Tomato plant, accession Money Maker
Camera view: horizontal (90 deg, fisheye); turntable rotation: 60 degrees
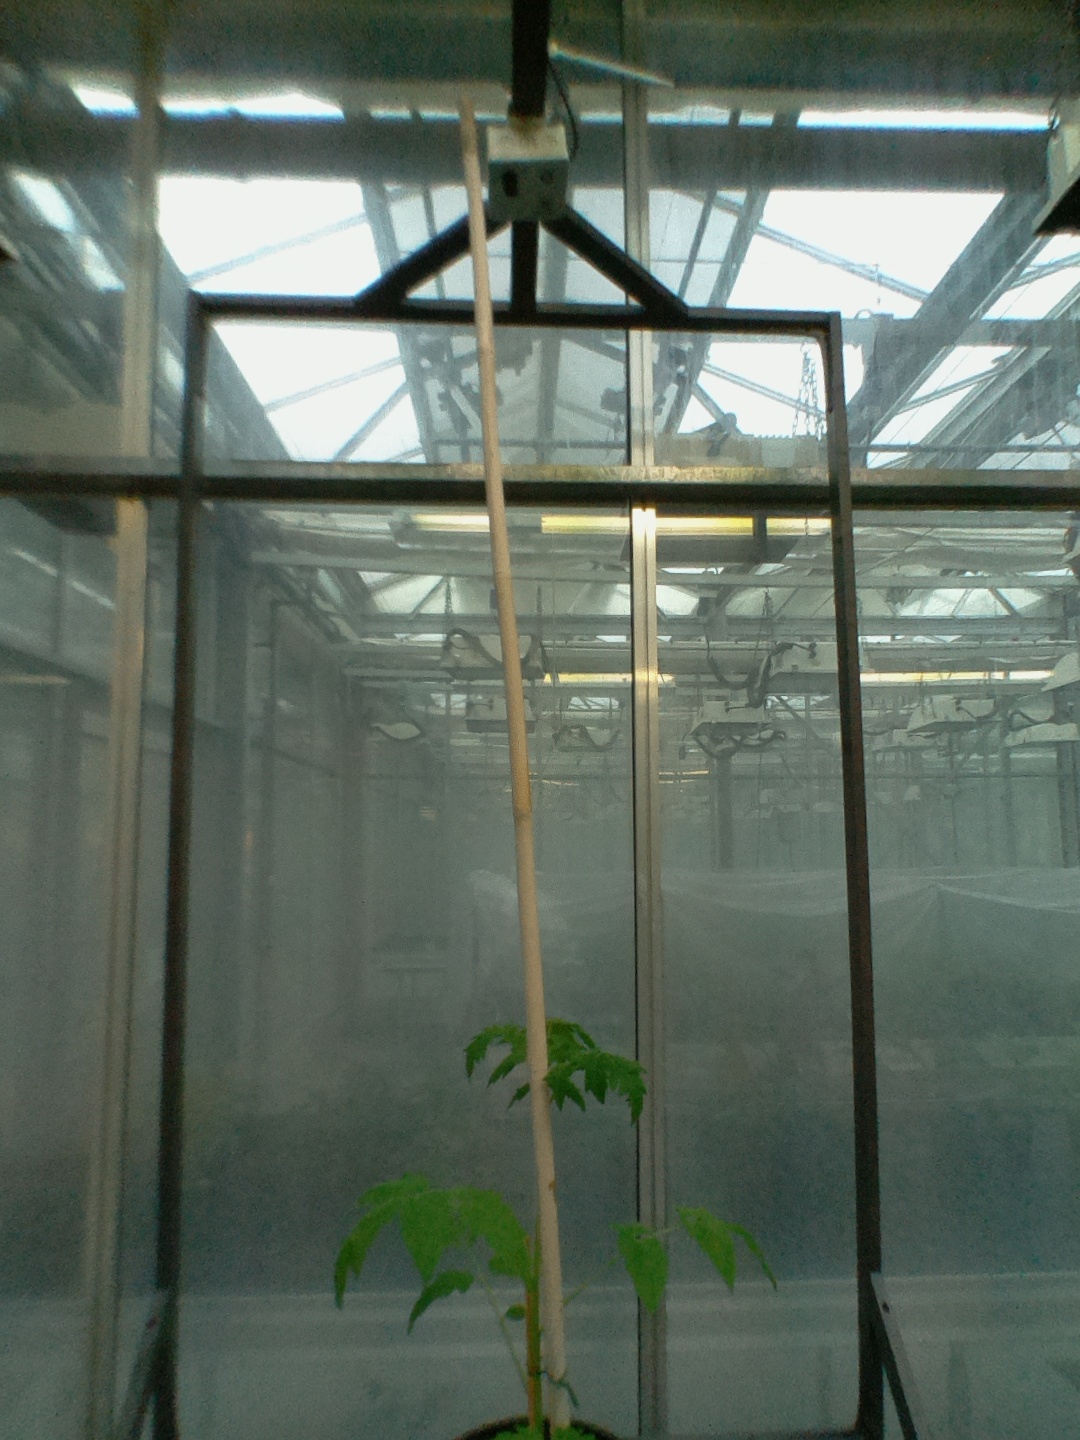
BBCH growth stage 13: 6 of true leaves visible